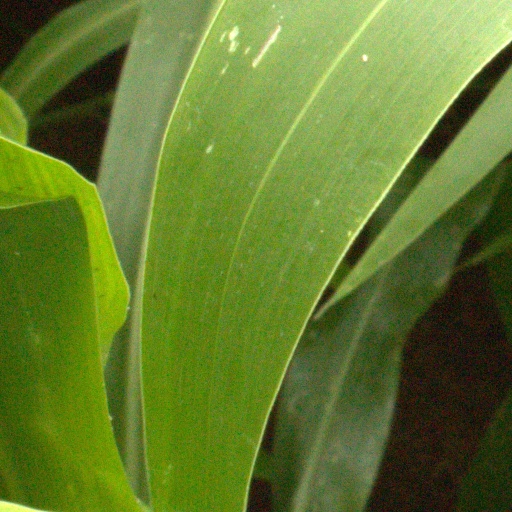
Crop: sorghum